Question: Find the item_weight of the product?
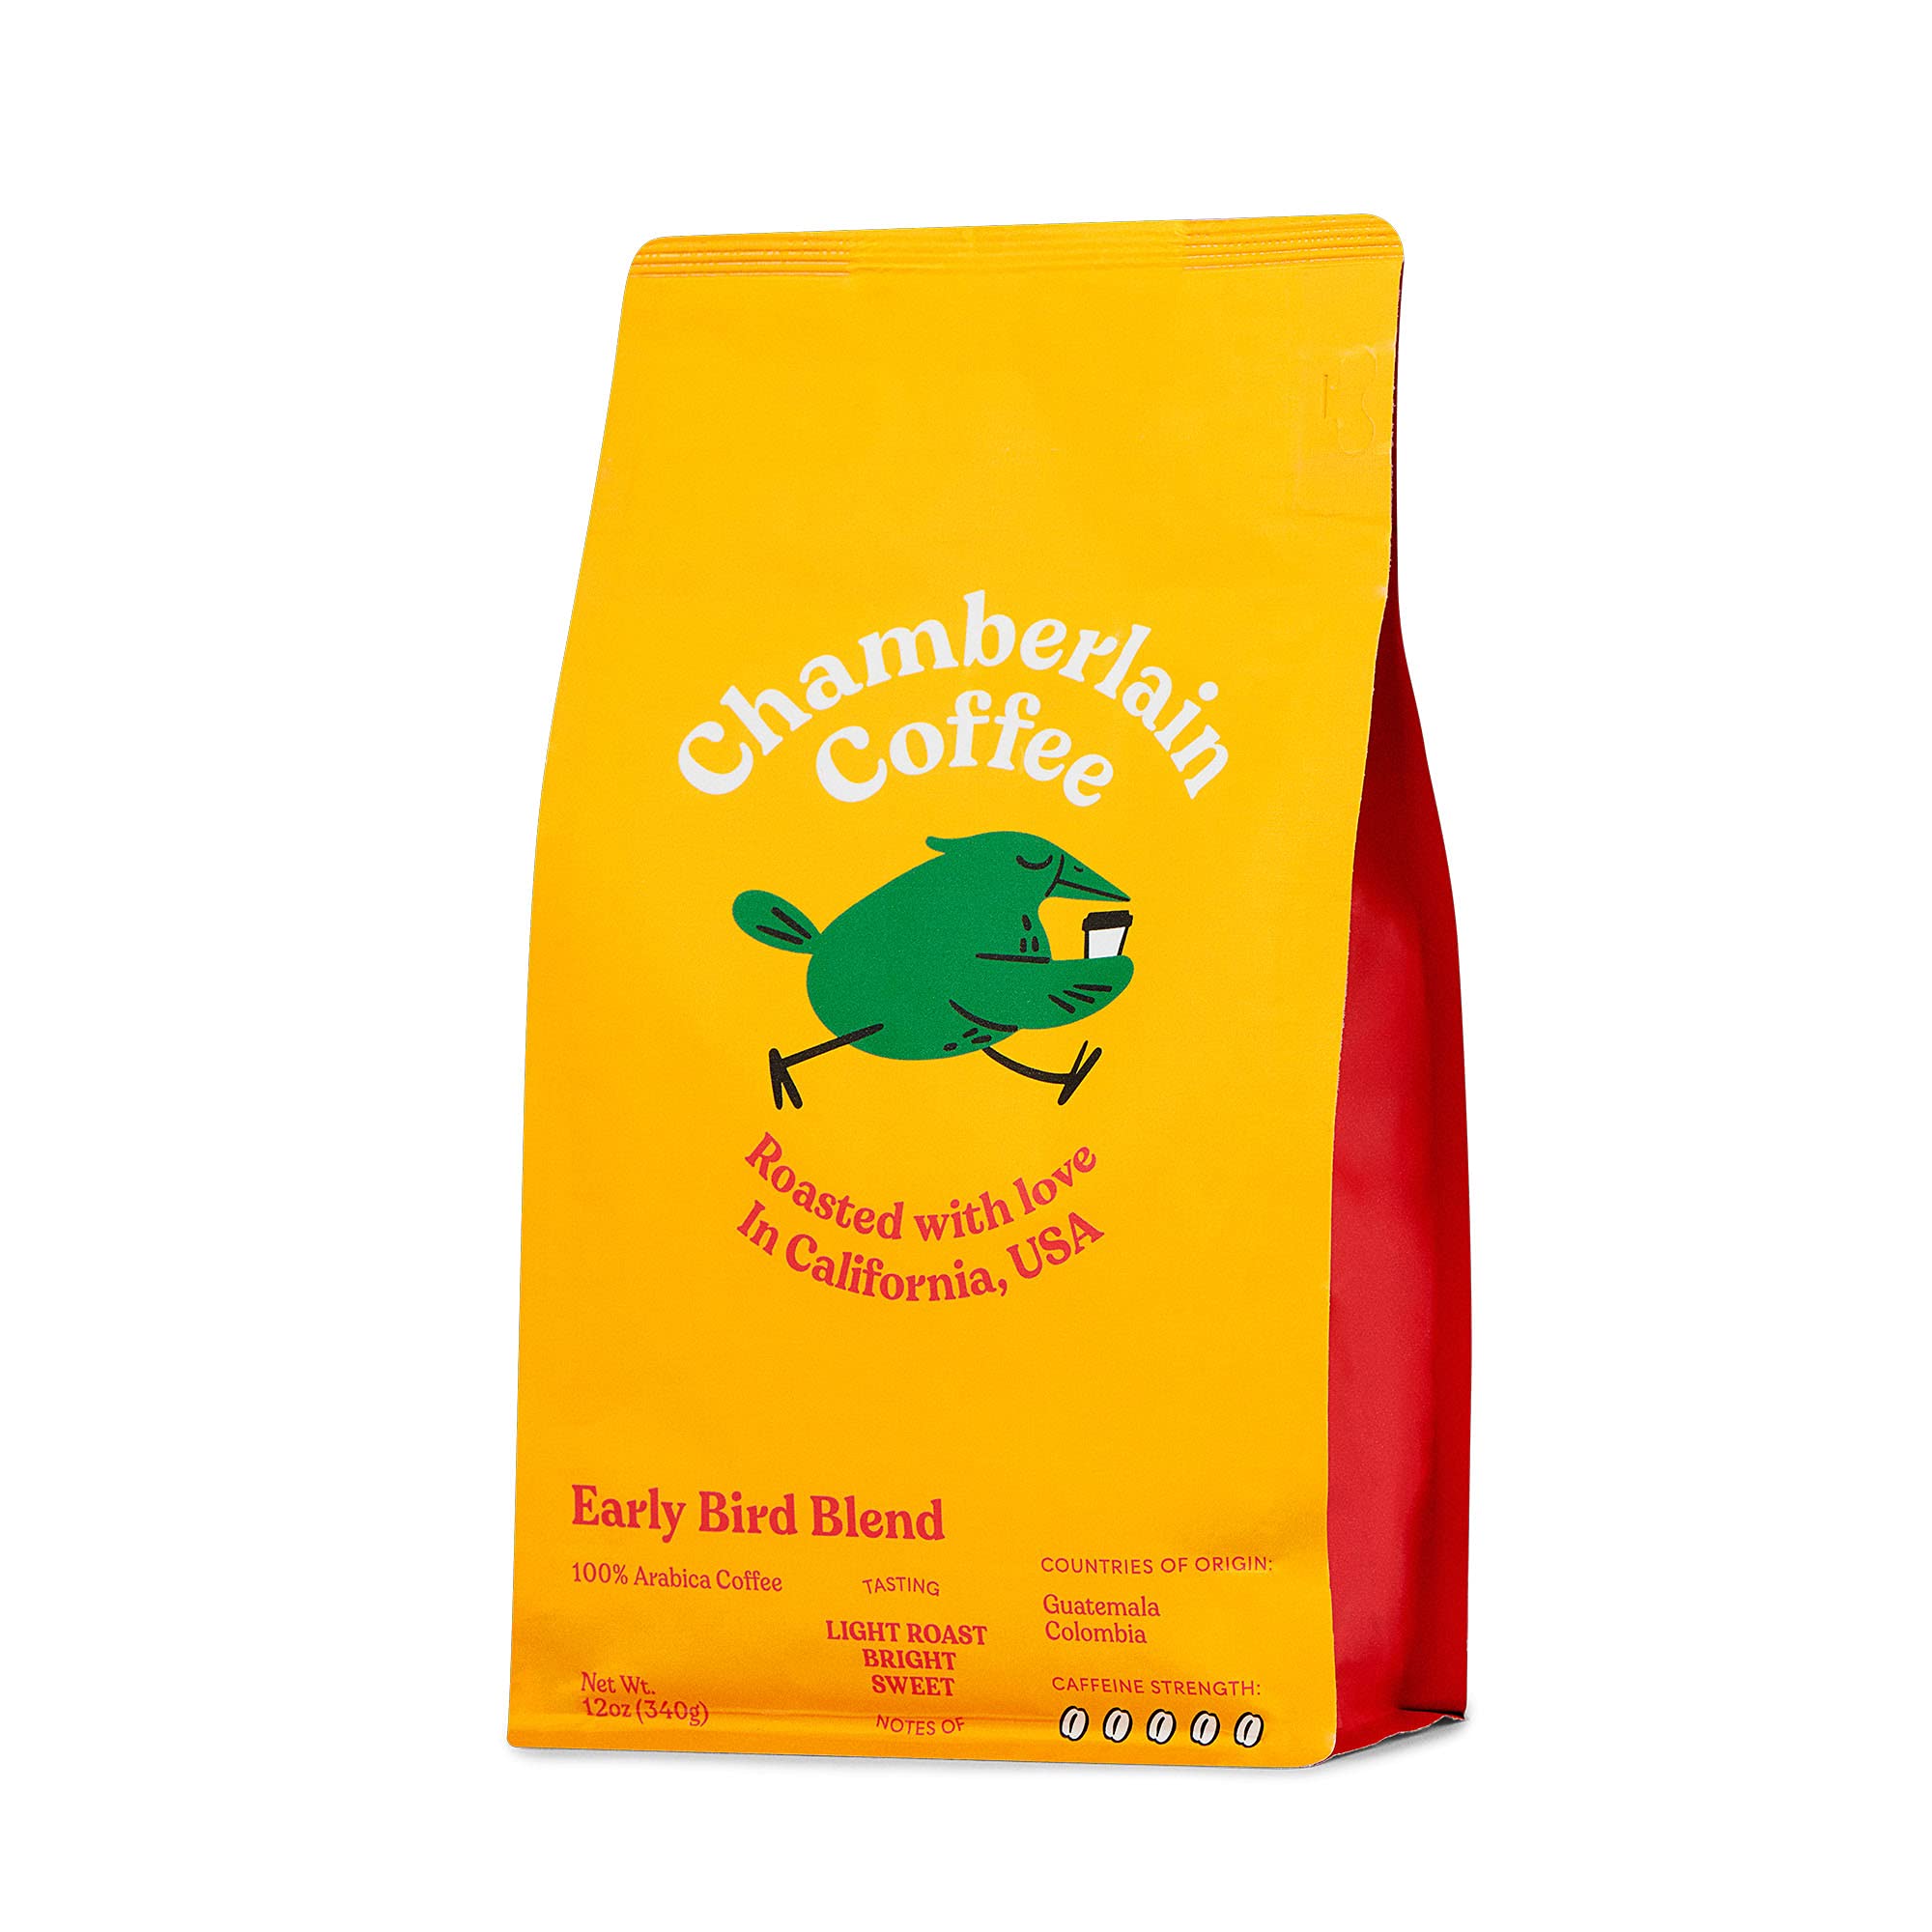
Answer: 340.0 gram